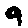
Label: 9